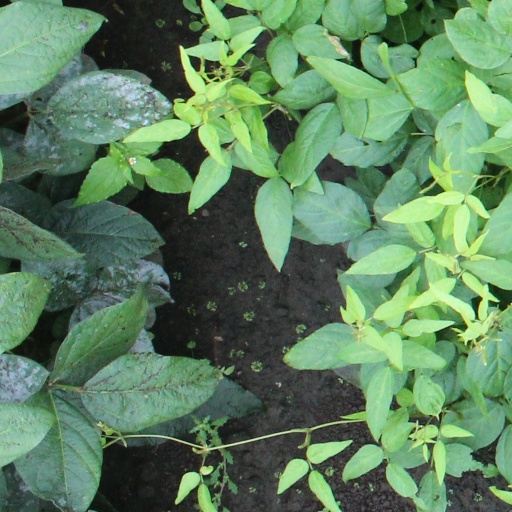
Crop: soybean